Haseeb Hameed

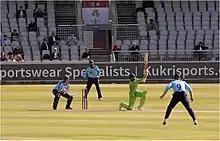
Hameed batting for Lancashire in a List A match in 2018. He was released from the club in 2019, and signed a two-year deal with Nottinghamshire.

Hameed made his first-class debut for Lancashire against Glamorgan in August 2015, following Lancashire's decision to release batsman Paul Horton. Hameed replaced him and opened the batting alongside Karl Brown. He scored 28 in his first innings. He played another three first-class matches that season and averaged 42 with a highest score of 91. In February 2016, Hameed signed a four-year contract for Lancashire ahead of the 2016 season. He scored over 1,000 runs in that season, breaking Mike Atherton's record as the youngest Lancashire player to reach that landmark.